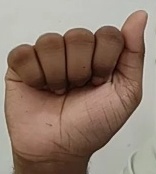
ASL sign: A